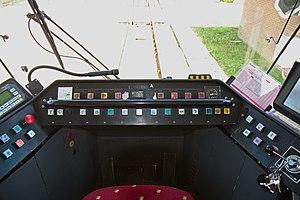
Vue du poste de conduite de la motrice 7425 du TEC Charleroi.
Le BN LRV pour light rail vehicle est un métro léger construit par La Brugeoise et Nivelles pour la Société nationale des chemins de fer vicinaux dans les années 1980.